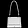
Label: Bag